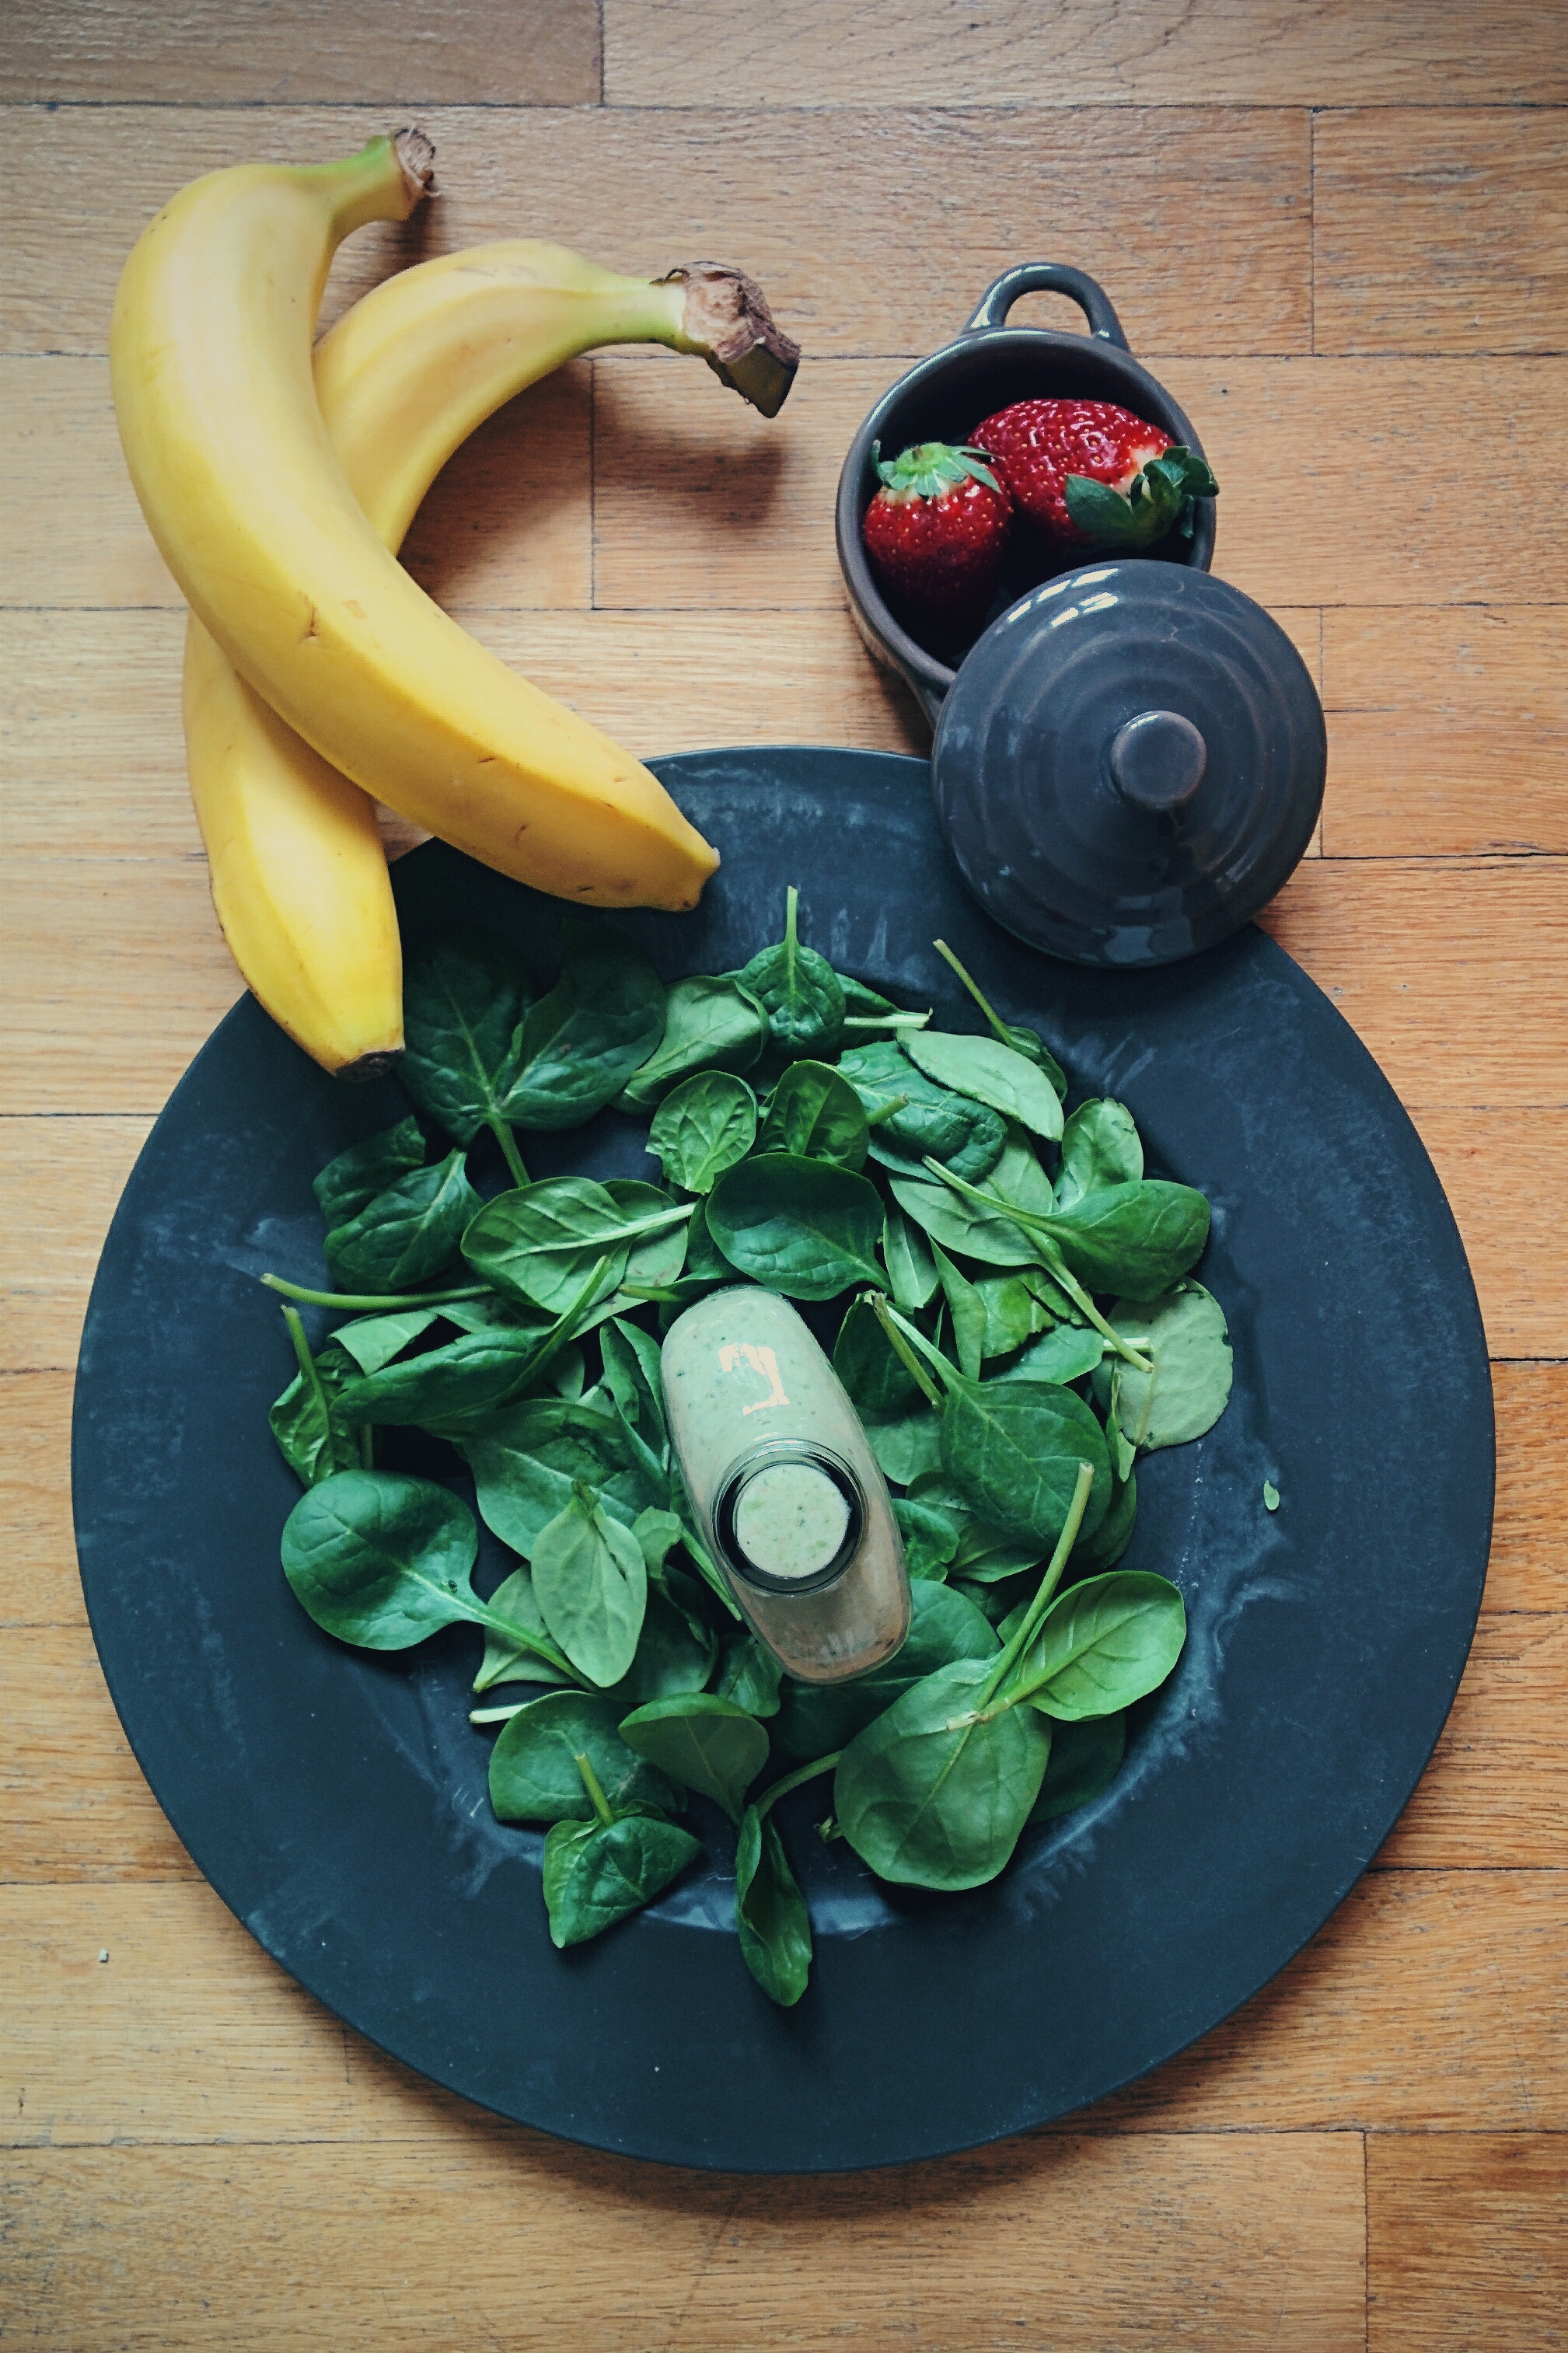
food, banana, plant, vegetarian food, vegetable, cuisine, produce, herb, superfood, ingredient, legume, leaf vegetable